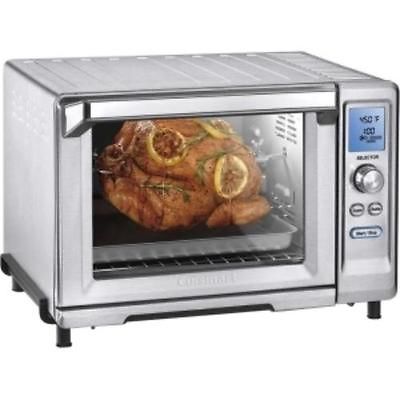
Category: toaster